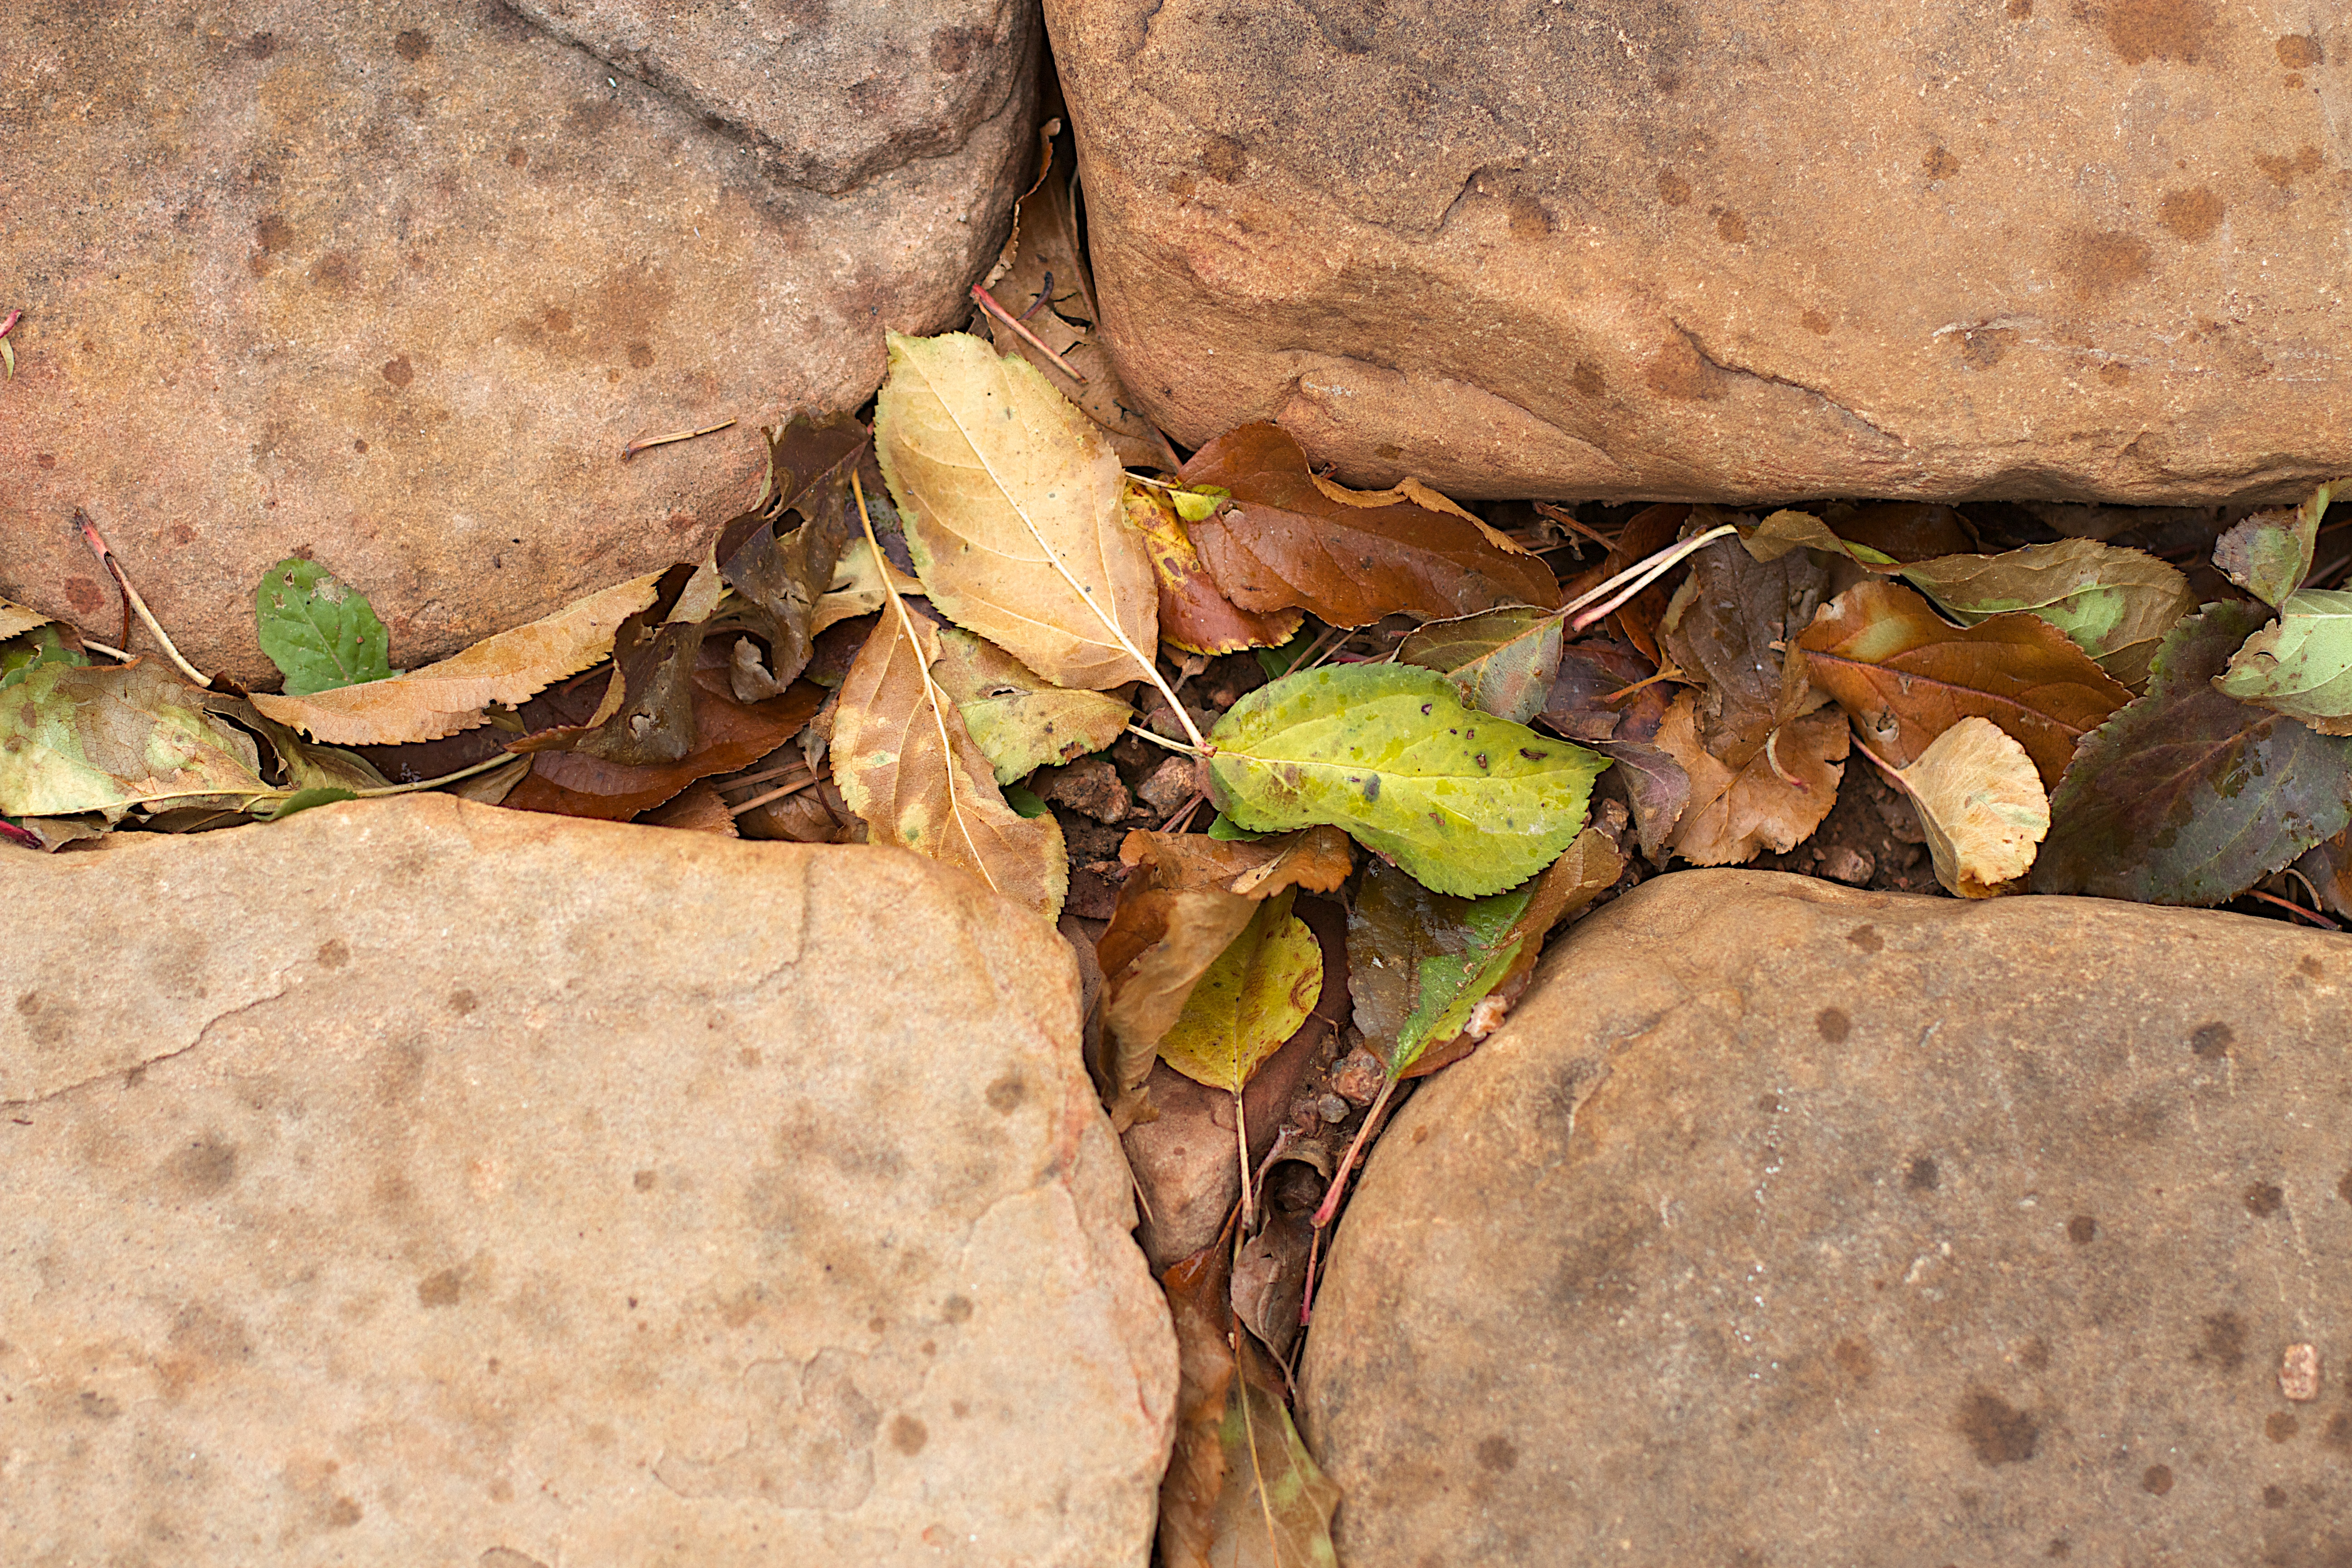
nature, rock, plant, wood, leaf, flower, wildlife, autumn, soil, flora, fauna, macro photography